Olímpio Mourão Filho

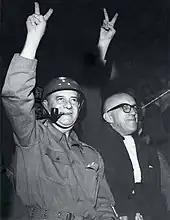
Mourão and Magalhães Pinto

Mourão Filho could only recognize Costa e Silva's authority, deny that he had ambitions and protest that it would have been more delicate to wait a little longer before Ururahy's appointment. He wanted to withdraw his troops after midday, but accepted Costa e Silva's request to leave them in Guanabara for a few more days. They had a second conversation at 09–10:00, already on the 9th floor. Mourão was offered command of Petrobras to purge the communists present there. At the headquarters of the state-owned company, he discovered that only the president would have authority for such an offer. Muricy, Magalhães Pinto and Guedes were unable to convince the new Minister of War to change his decision.